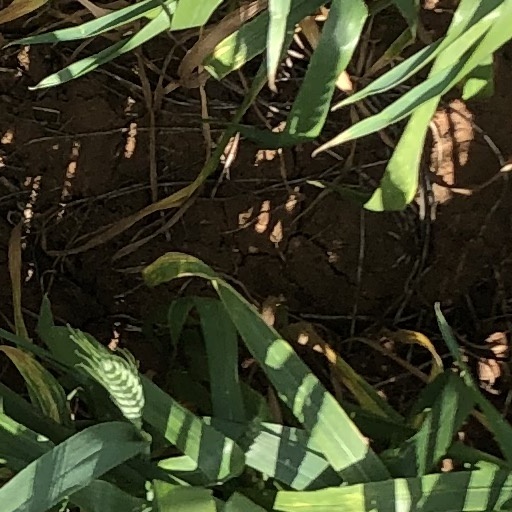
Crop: wheat